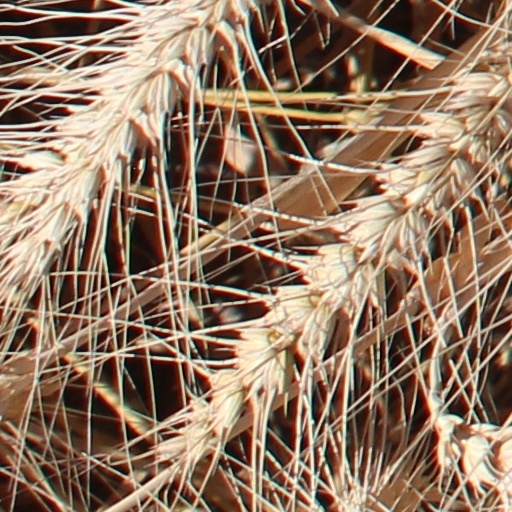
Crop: wheat